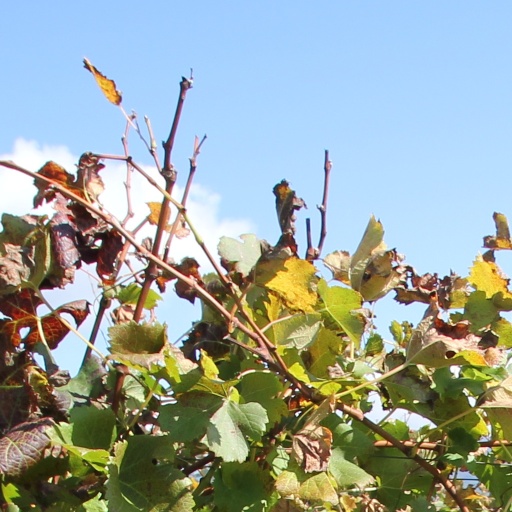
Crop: grape